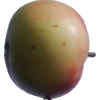
Label: Apple 11